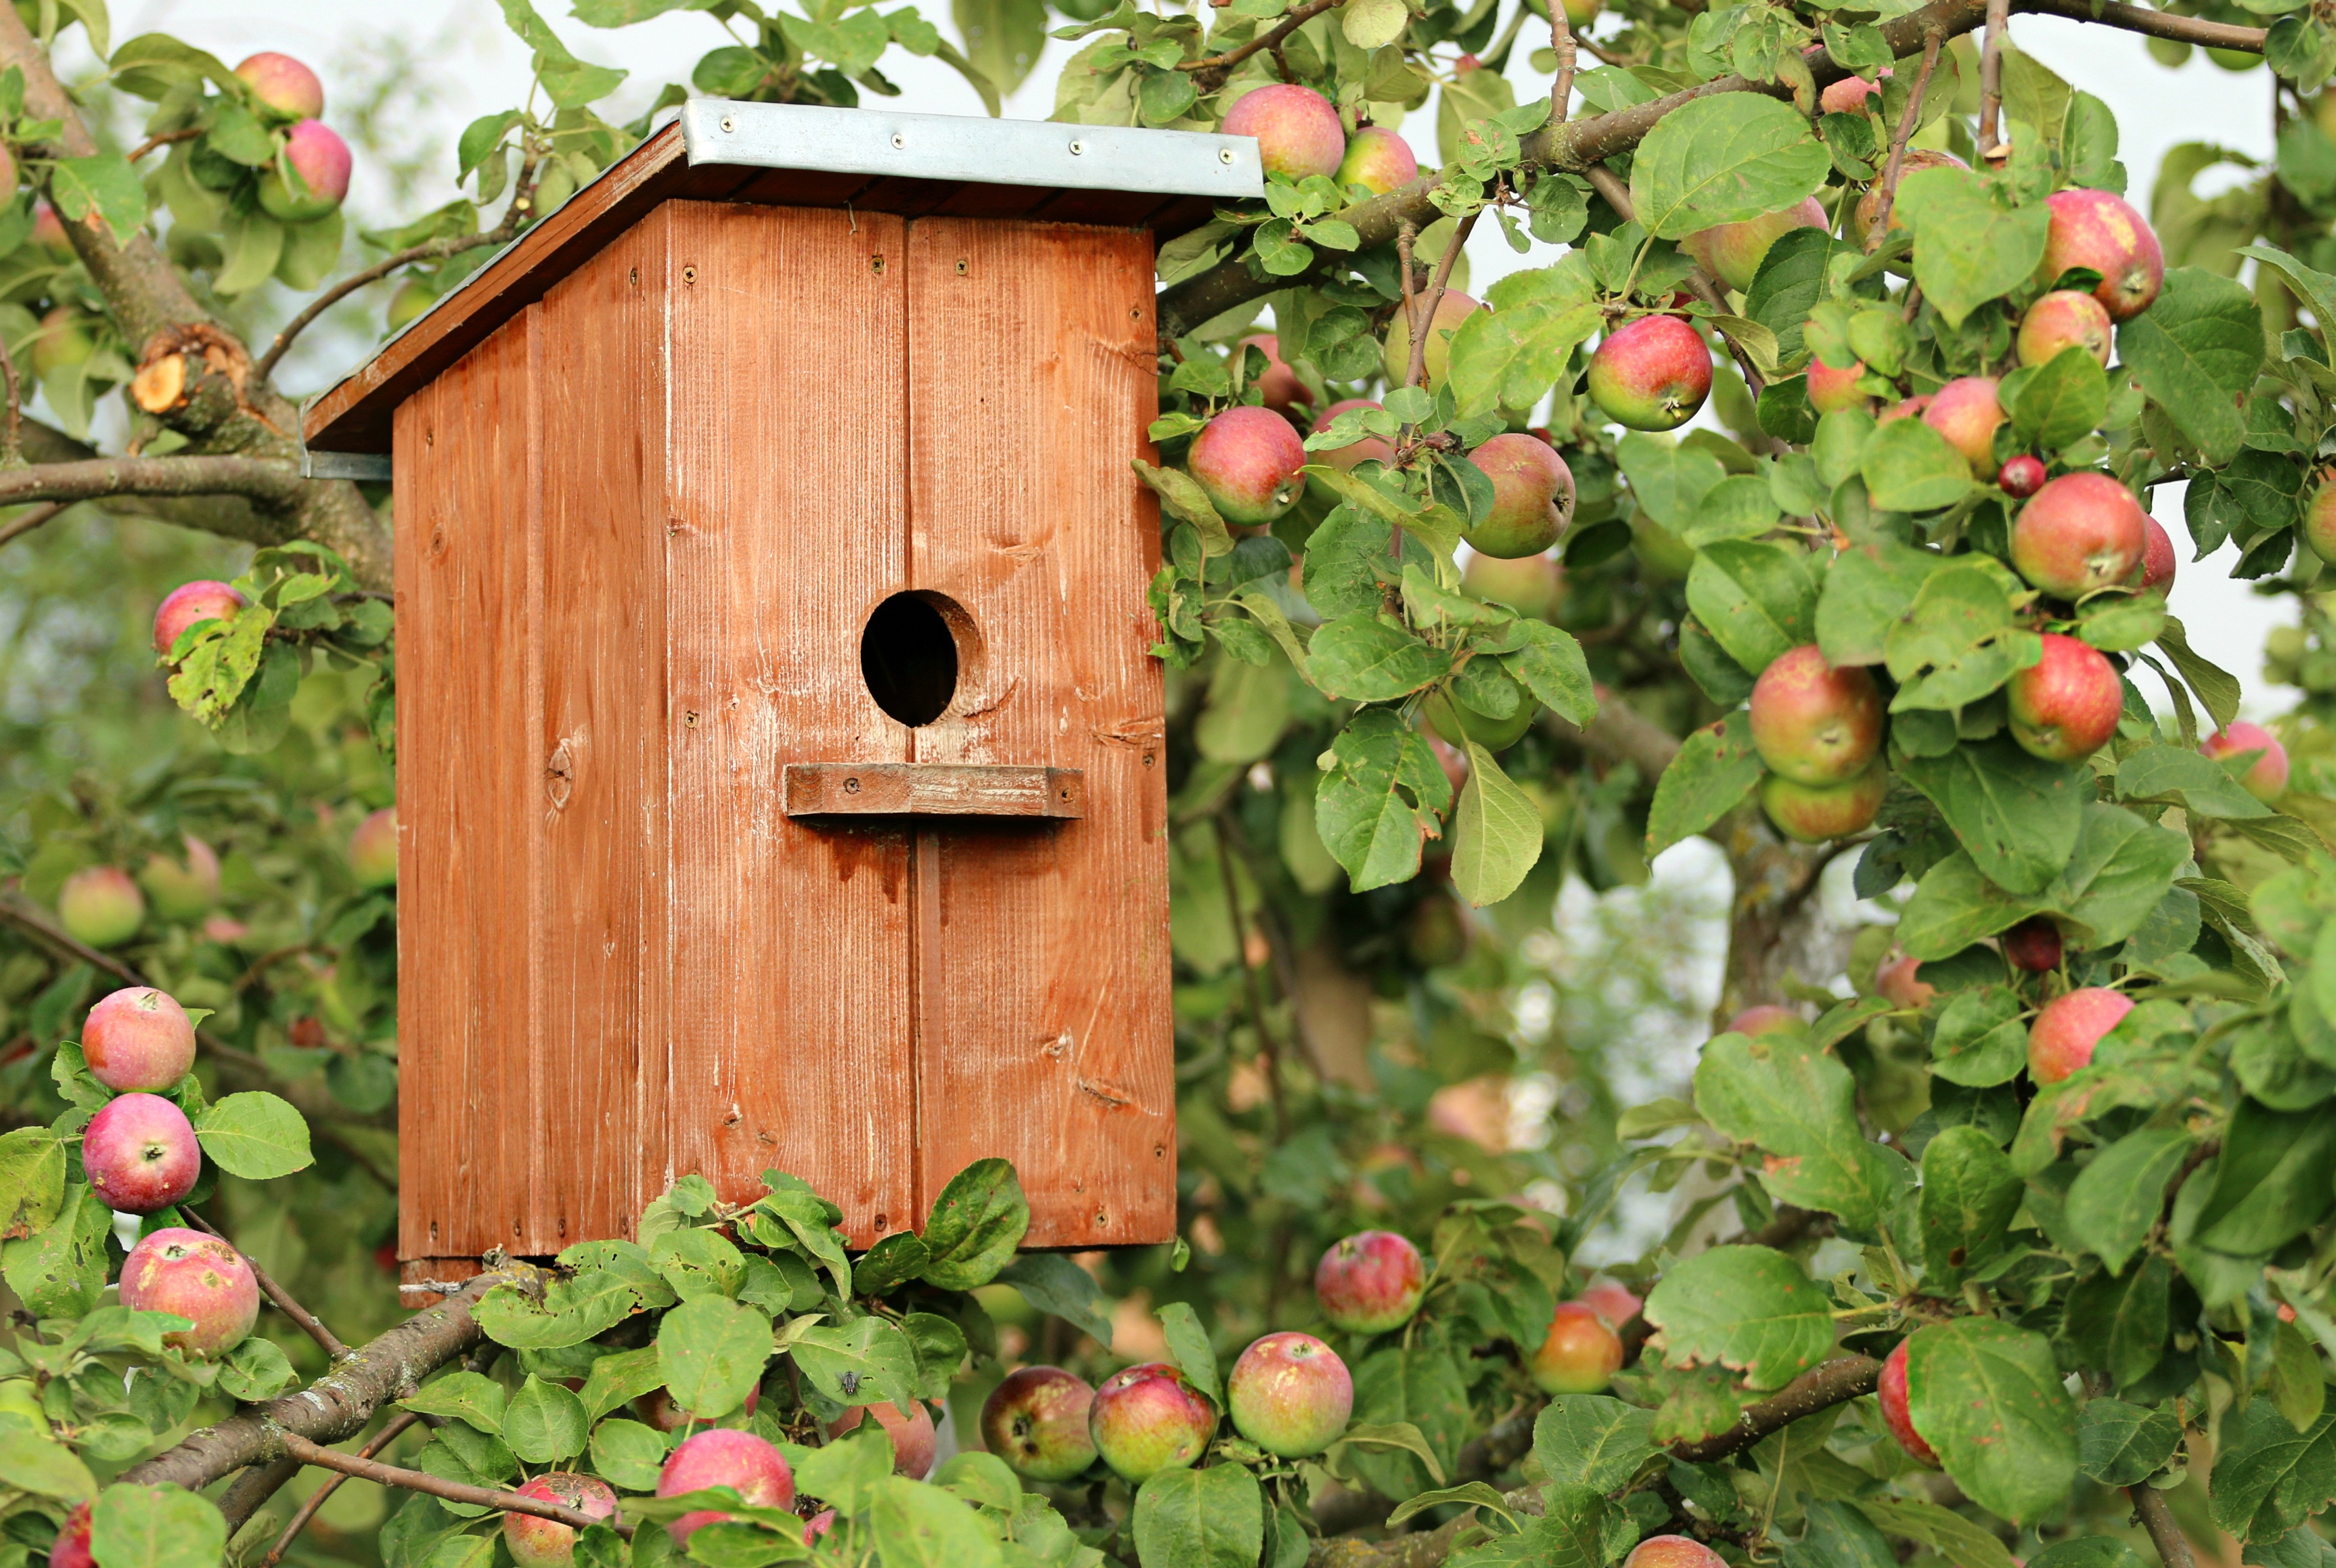
tree, nature, bird, flower, cabin, cottage, garden, help, birds, kids, jack, protection, birdhouse, feeder, apple tree, perching bird